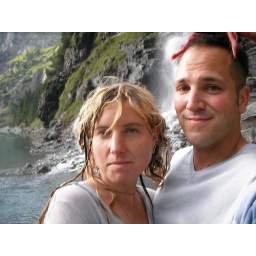
On a lake near Kandersteg Switzerland after swimming in Arctic Waters